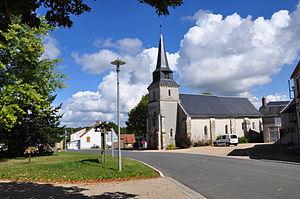
Malicornay (Indre) - Place de l'église
Malicornay est une commune française située dans le département de l'Indre, en région Centre-Val de Loire.